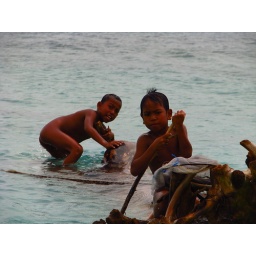
gili menu. 2 boys frolicking on a log in the blue seas.